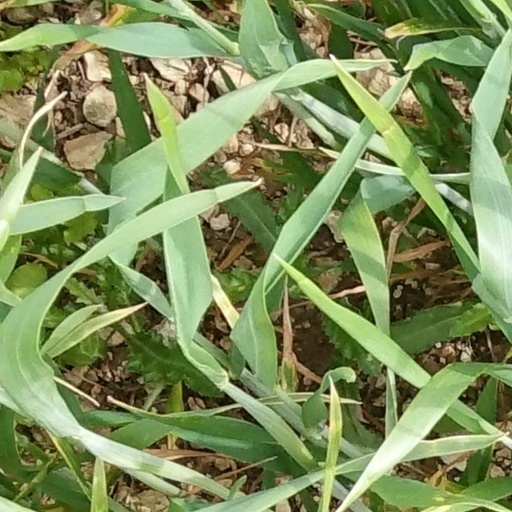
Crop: wheat